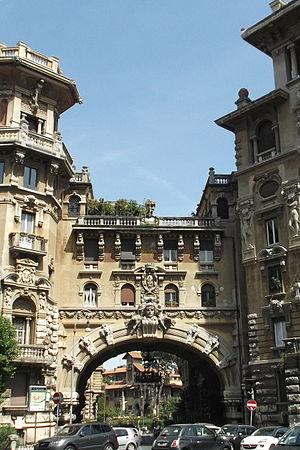
Le quartier Coppedè est un complexe de bâtiments de Style Art Nouveau situé à Rome, dans le quartier de Trieste, entre la piazza Buenos Aires et la via Tagliamento.